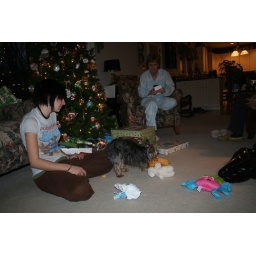
Lottie opening one of her gifts. The dog got more presents under the tree than anyone. ;)